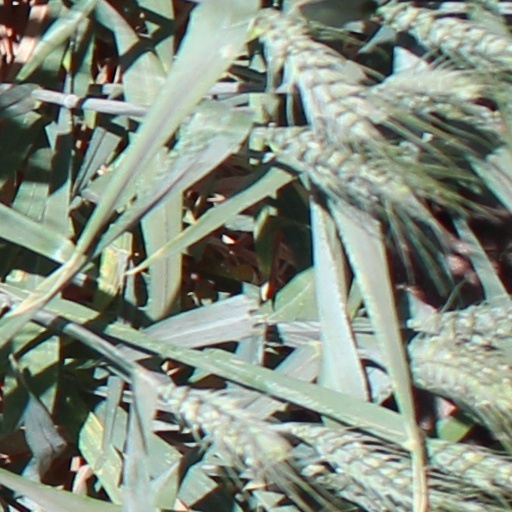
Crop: wheat